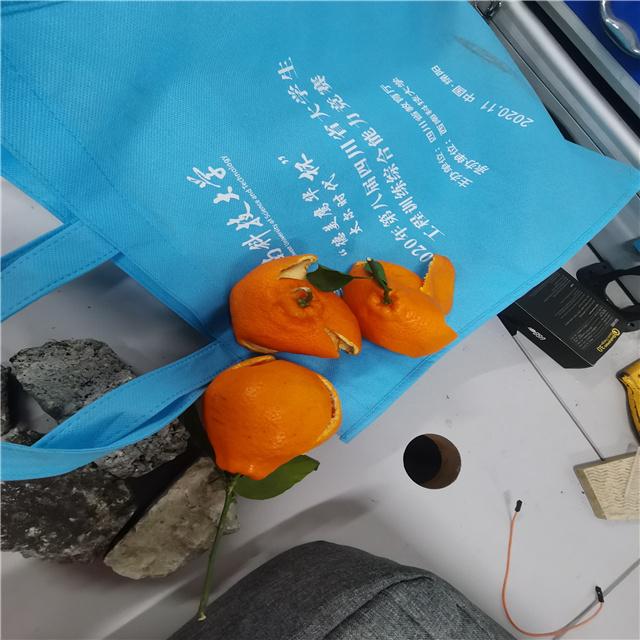
Label: peels